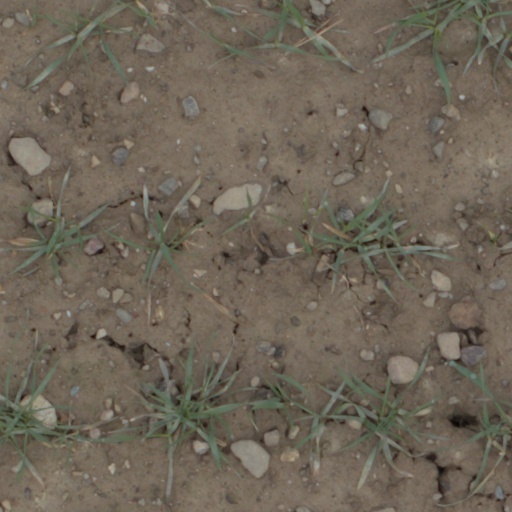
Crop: wheat